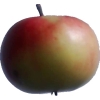
Label: Apple 11